Stonewall (2015 film)

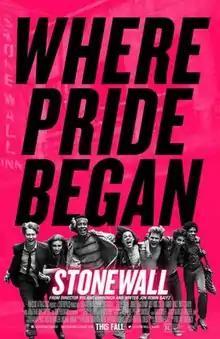
Theatrical release poster

Stonewall is a 2015 American coming-of-age drama film directed by Roland Emmerich, written by Jon Robin Baitz, and starring Jeremy Irvine, Jonny Beauchamp, Joey King, Caleb Landry Jones, Matt Craven, Jonathan Rhys Meyers, and Ron Perlman. The film is set in and around the 1969 Stonewall riots, a violent clash with police that sparked the gay liberation movement in New York City. Released on September 25, 2015, by Roadside Attractions, it received largely negative reviews.